159th Fighter Squadron

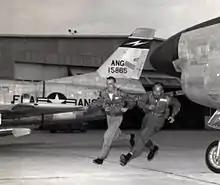
U.S. Air Force pilots 1st Lt Wally Green and Capt Dick Locker of the 159th Fighter Interceptor Squadron, 125th Fighter Interceptor Wing, Florida Air National Guard, race to their North American F-86D-25-NA Sabre fighters during an alert scramble at Jacksonville, Florida (USA), in the late 1950s

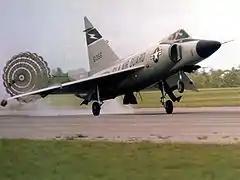
159th Fighter-Interceptor Squadron F-102A-75-CO, AF Ser. No. 56-1356

Upon its release from active duty, the unit returned on 9 July 1952 with their new commander to Imeson Municipal Airport in Jacksonville. The unit's F-84Es and all its ground equipment were turned over to the U.S. Air Force and left in Japan. On 10 July 1952, the 159th Fighter Squadron, Jet Propelled, was re-designated the 159th Fighter Bomber Squadron, dissolving the 159th Utility Flight and integrating it into the unit. Six months later, the 159th Fighter Bomber Squadron was re-equipped with F-51H Mustangs and re-designated the 159th Fighter Bomber Squadron Augmented (159 FBSA). From October to December 1954, the 159 FBSA was equipped with nine different types of aircraft such as the T-6 Texan, B-26 Invader, C-45 Expeditor, C-47 Skytrain, C-54 Skymaster, F-51H Mustang, T-33 Shooting Star, F-80 Shooting Star, and F-86A Sabre. By the end of December 1954, things settled down and the 159 FBSA had an entire squadron of F-80Cs for the second time. There were now 43 officers and warrant officers and 472 enlisted men in the unit.